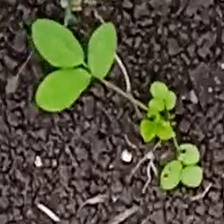
Weed species: Asian_Pigeonwings_(Clitoria Ternatea)